Carowinds

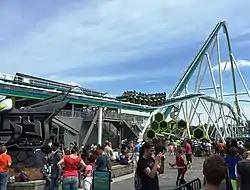
Fury 325, the fifth-tallest roller coaster in the world, opened for the 2015 season.

The park's name was changed to Paramount's Carowinds in 1993. Movies and television shows from various Paramount Pictures were introduced into the park, including Days of Thunder. The Paramount Walk of Fame was constructed on the path from the park's main entrance to the park's central hub. In 1994, Wayne's World, a new three acre themed area that re-creates the Hollywood set popularized in the Paramount motion picture of the same name, is added to the northwestern corner of the park with the Hurler roller coaster as its centerpiece.